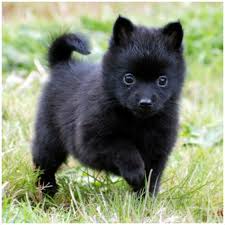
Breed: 201-n000024-schipperke